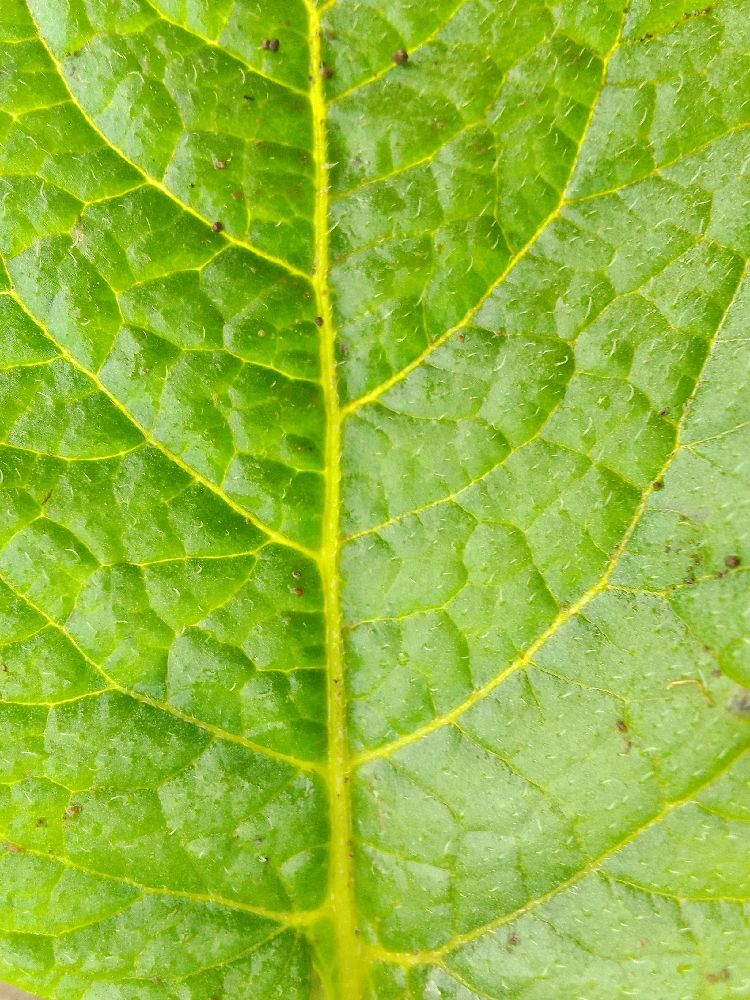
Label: Healthy